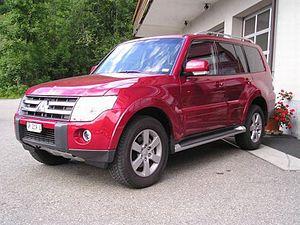
Le marché automobile français a progressé de 3,2 % en 2007 avec 2 064 543 véhicules vendus.